Adrian Peterson

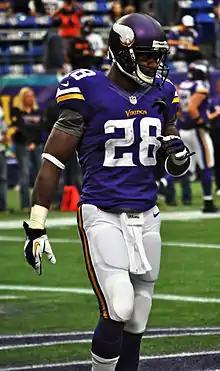
Peterson in 2013 against the Cleveland Browns

Entering Week 17, he needed 208 yards to break the NFL single-season record for the most rushing yards (2,105), set in 1984 by Eric Dickerson. That week, the Vikings played the Green Bay Packers needing a win to clinch a playoff berth. The game was tied at 34 in the fourth quarter when Peterson ran for 26 yards, setting the Vikings up for a game-winning field goal with three seconds left. The Vikings chose the field goal, which sent them to the playoffs, but also left Peterson nine yards short of breaking the record. In December, Peterson rushed for a total of 861 yards, the most for a single month in NFL history. As a result, he earned NFC Offensive Player of the Month for December. Peterson became the second player (Earl Campbell, 1980) to rush for 150 or more yards in seven games during an NFL season and had 1,019 yards after contact. He finished the 2012 season with 348 carries for 2,097 rushing yards, the second-most ever for a running back in a single season. Peterson became only the seventh player in NFL history to eclipse 2,000 rushing yards. The Vikings improved from 3–13 in 2011 to 10–6, qualifying as the NFC's sixth seed in the playoffs. In the , with Vikings' starting quarterback Christian Ponder unable to start due to injury, the Vikings fell to the Green Bay Packers in a rematch by a score of 24–10. The team's record, alongside Peterson's historic season, earned him the NFL Offensive Player of the Year and the NFL Most Valuable Player awards. In addition, he earned the Bert Bell Award for the second time in his career. His comeback from an ACL tear the season before also earned him second place in NFL Comeback Player of the Year award voting, coming in second to Denver Broncos quarterback Peyton Manning. He was named to his fifth career Pro Bowl and was named as a first-team All-Pro for the third time. After the completion of the season, Peterson underwent surgery for a sports hernia. It became known that Peterson played through this injury starting in the last quarter of the season. He was ranked as the best player in the NFL amongst his peers on the NFL Top 100 Players of 2013. As of 2024, Peterson remains as the most recent non-quarterback player in the league to win the NFL MVP award.